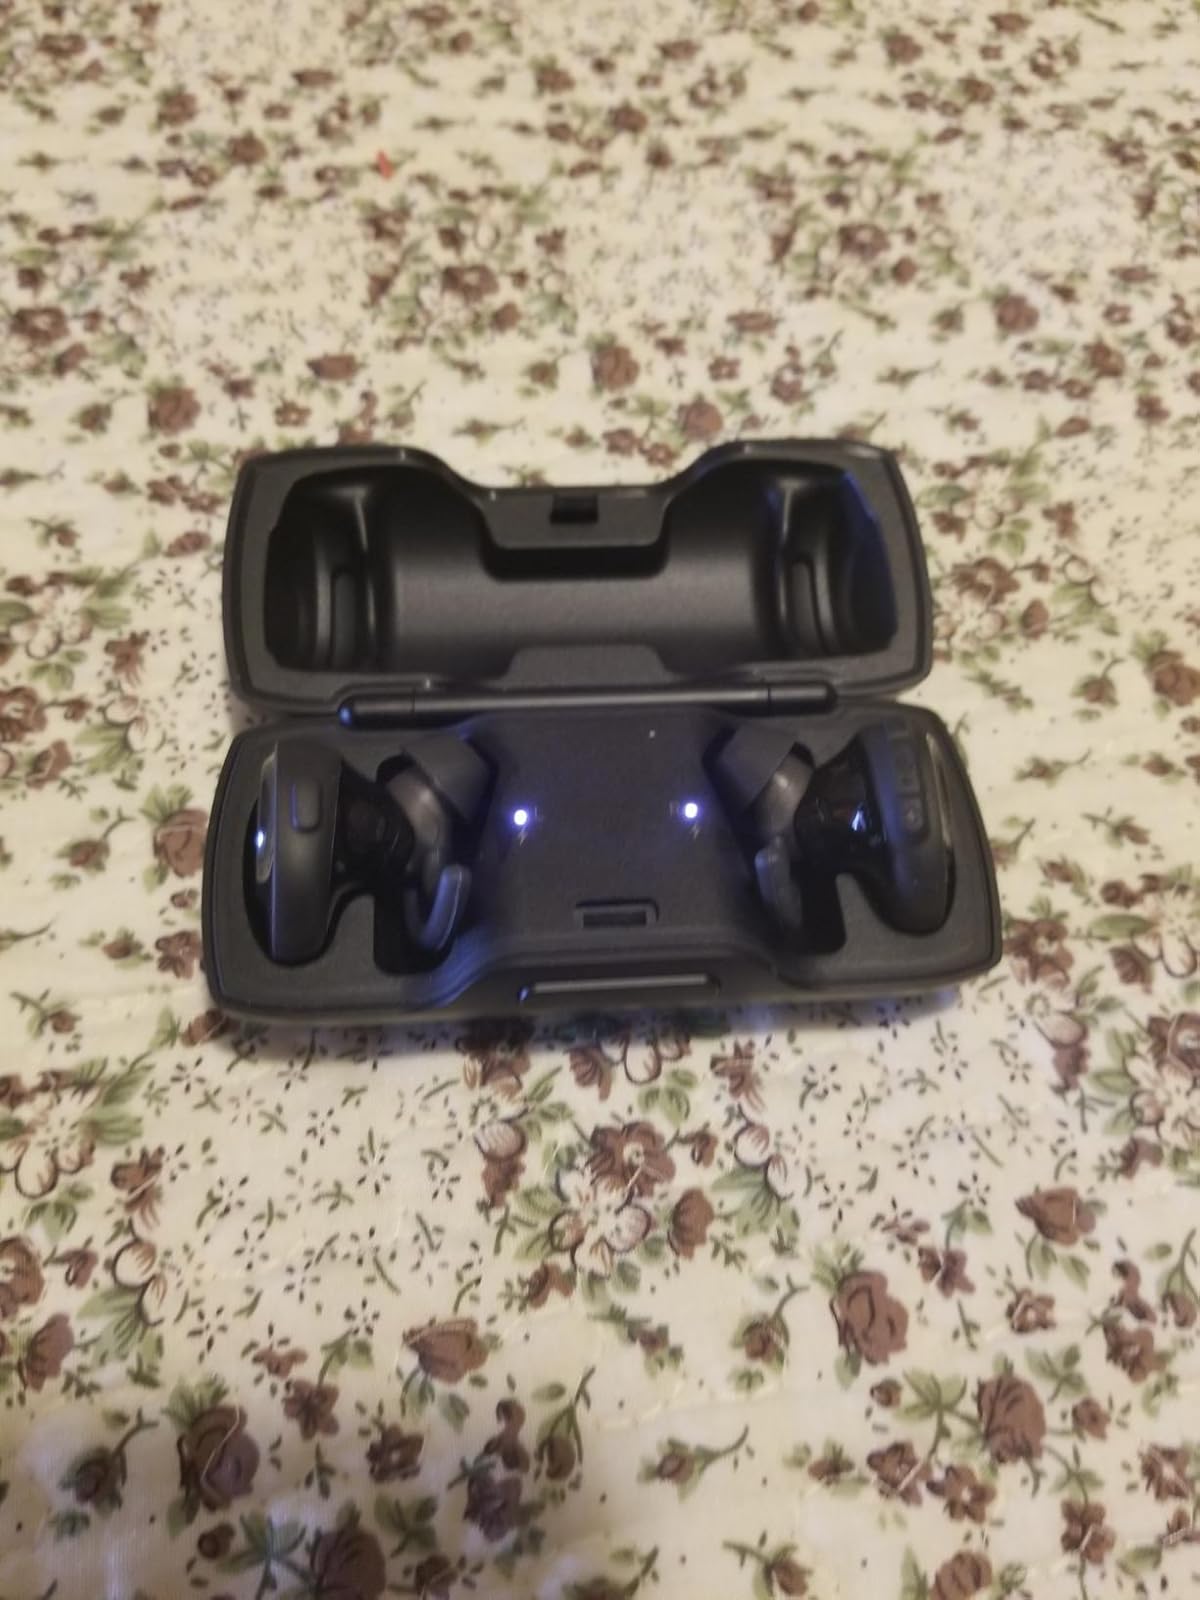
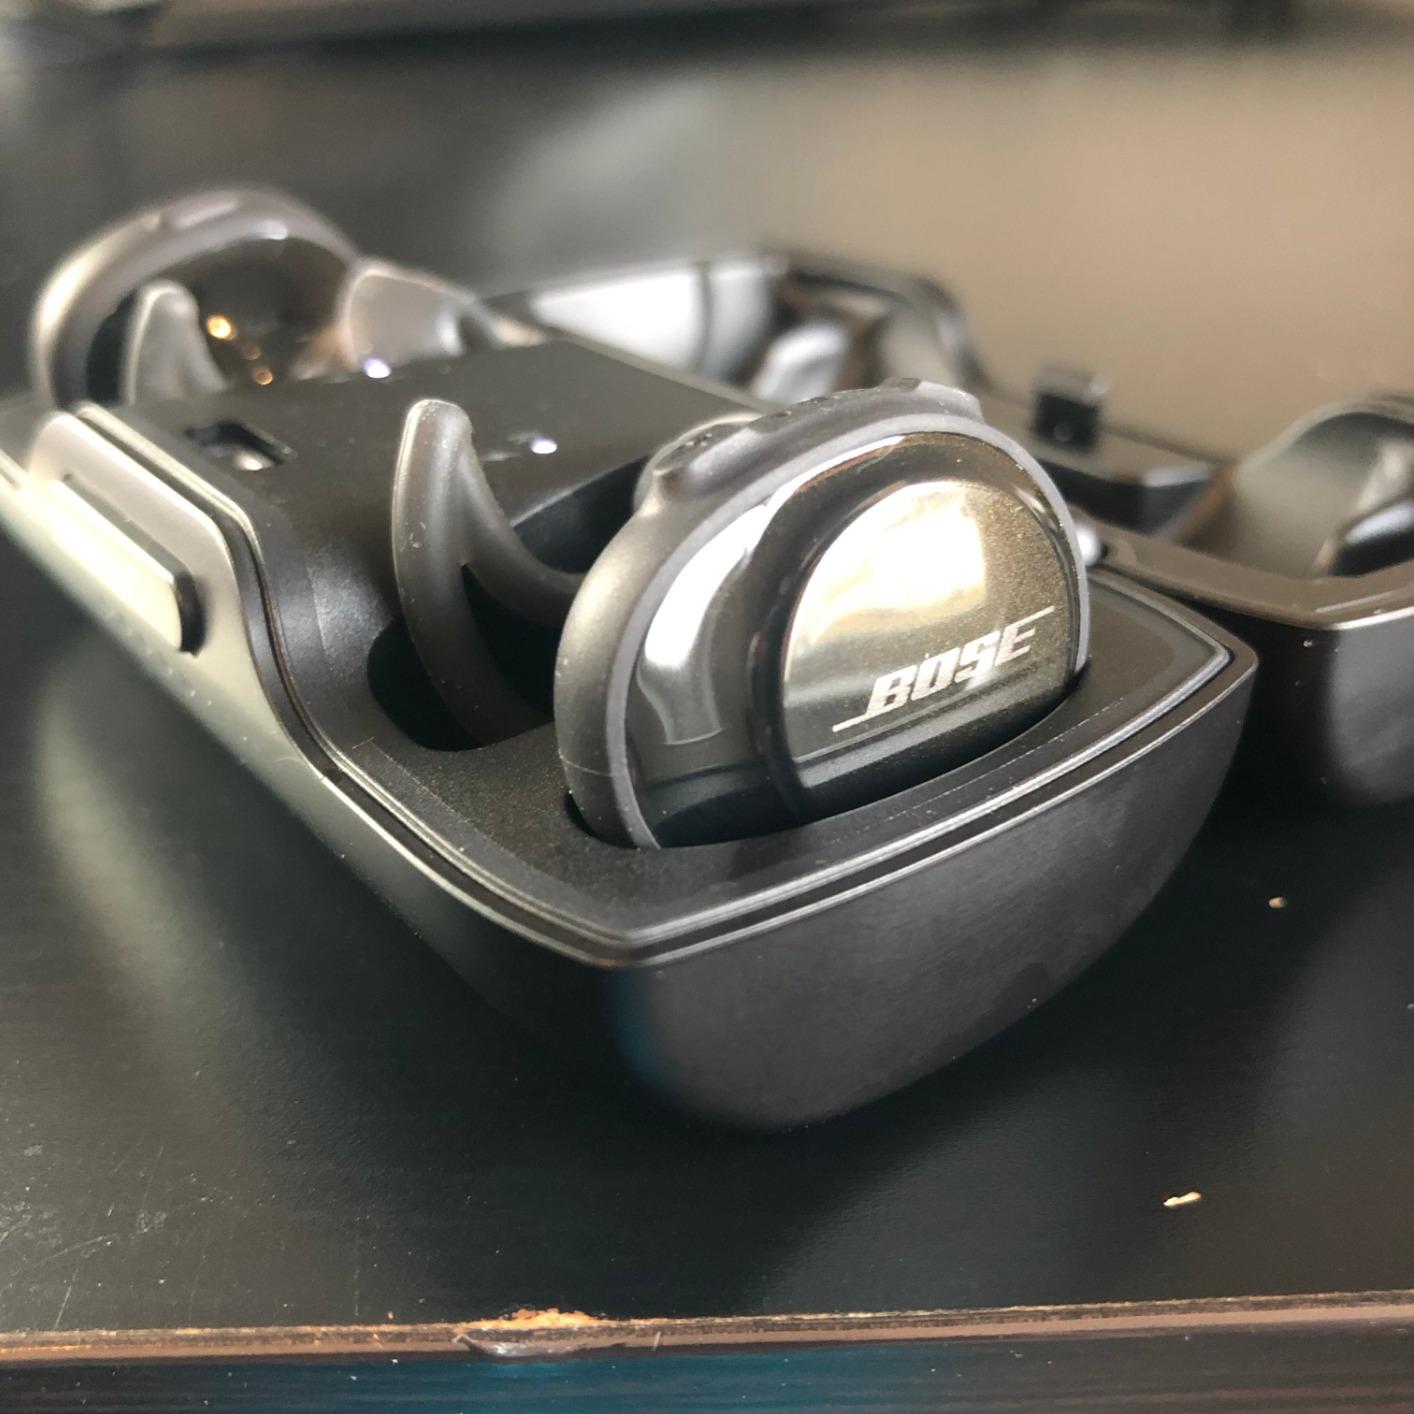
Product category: earbuds
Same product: yes